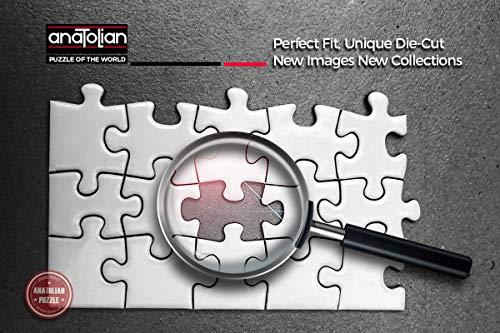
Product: Classic Bouquet Jigsaw Puzzle, 1000-Piece
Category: Toys & Games | Puzzles | Jigsaw Puzzles
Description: Finished puzzle size is 18.9" x 25.98" or 48cm x 66cm.
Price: $19.99
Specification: ProductDimensions:14.2x10x2inches|ItemWeight:1.1pounds|ShippingWeight:1.3pounds(Viewshippingratesandpolicies)|DomesticShipping:ItemcanbeshippedwithinU.S.|InternationalShipping:ThisitemcanbeshippedtoselectcountriesoutsideoftheU.S.LearnMore|ASIN:B00AEDYT96|Itemmodelnumber:PER3088|Manufacturerrecommendedage:12yearsandup